Tone row

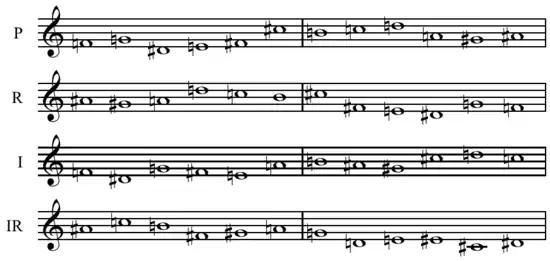
Basic row forms from Stravinsky's "Requiem Canticles": P R I IR

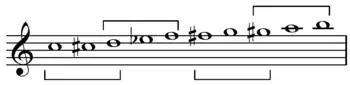
Unordered sets from the second of Stockhausen's "" which "retained only the rudiments of the 12-note series".File:Stockhausen - Klavierstücke I-IV 2 series.mid

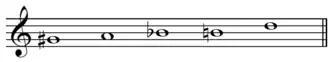
Unordered sets from the third of Stockhausen's "Klavierstücke" I–IVFile:Stockhausen - Klavierstücke I-IV 3 series.mid

Ben Johnston uses a "just tone row" (see just intonation) in works including String Quartets Nos. 6 and 7. Each permutation contains a just chromatic scale, however, transformations (transposition and inversion) produce pitches outside of the primary row form, as already occurs in the inversion of P0. The pitches of each hexachord are drawn from different otonality or utonality on A+ utonality, C otonality and utonality, and E- otonality, outlining a diminished triad.